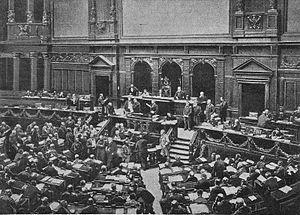
Le Reichstag [ʁajʃstaɡ] était l’assemblée parlementaire représentant le peuple allemand dans son ensemble sous l’Empire allemand, de 1871 à 1918 ; il a été créé en 1867 pour la Confédération de l’Allemagne du Nord et maintenu lors de la transformation constitutionnelle de 1871. Il est un des symboles de l'unité allemande avec le Kaiser, il en est également le principal organe démocratique. Communément avec la chambre haute, le Bundesrat, il exerce le pouvoir législatif et vote le budget de l'Empire. Il dispose certes d'un certain pouvoir de contrôle sur l'exécutif et peut attirer l'attention de l'opinion publique sur certains points, il n'en reste pas moins qu'il reste largement tributaire des choix du gouvernement et du chancelier impérial en particulier. Ainsi ce dernier n'est pas nommé par le parlement et n'a pas besoin de sa confiance. À l'inverse, il dispose d'un pouvoir de dissolution face au Reichstag. Toutes ses séances sont publiques.
La Kriegsschuldfrage est le débat public en Allemagne, pour la plus grande partie pendant la république de Weimar, pour établir la part de responsabilité allemande dans la Première Guerre mondiale. S'articulant en plusieurs phases, déterminées en grande partie par le retentissement du traité de Versailles et l'attitude des vainqueurs, ce débat a également eu lieu dans d'autres pays impliqués dans le conflit, comme la France et la Grande-Bretagne.